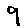
Label: 9